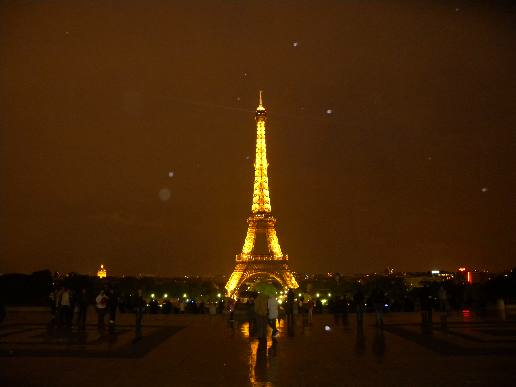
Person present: No